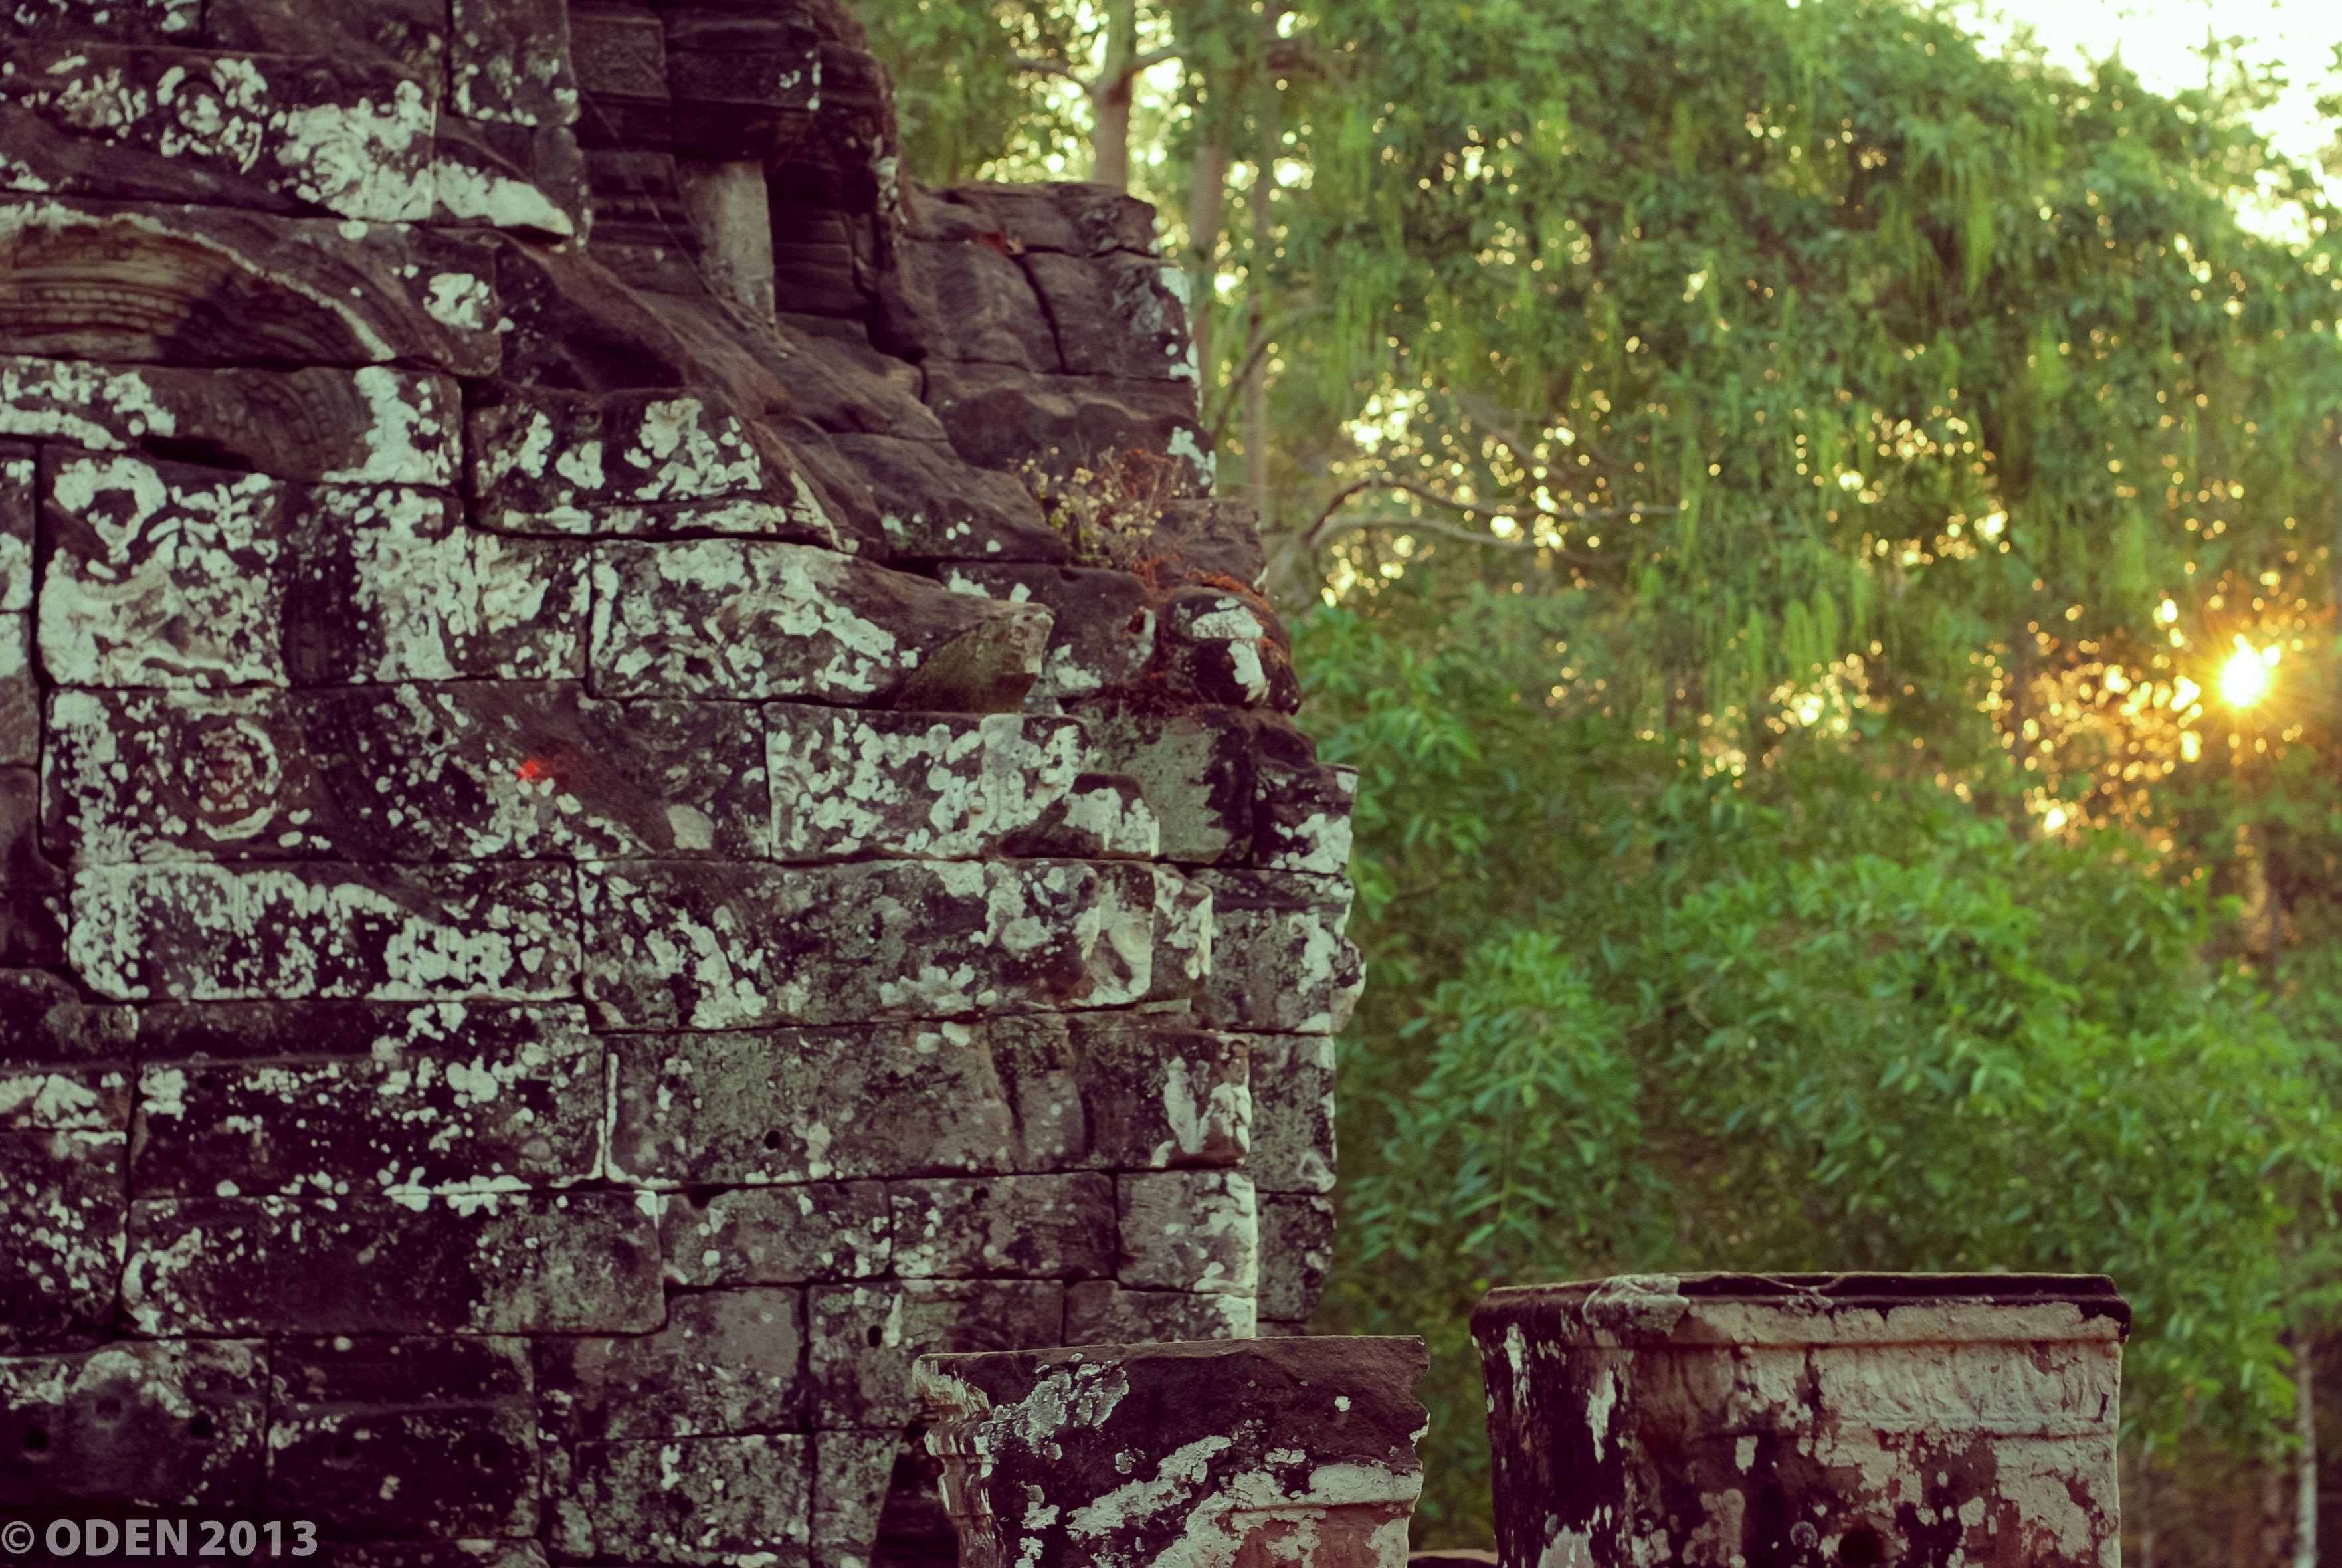
tree, nature, house, flower, wall, stone, green, scenery, trees, ruins, siem reap, angkor thom, ancient history